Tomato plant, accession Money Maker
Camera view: bottom (45 deg); turntable rotation: 300 degrees
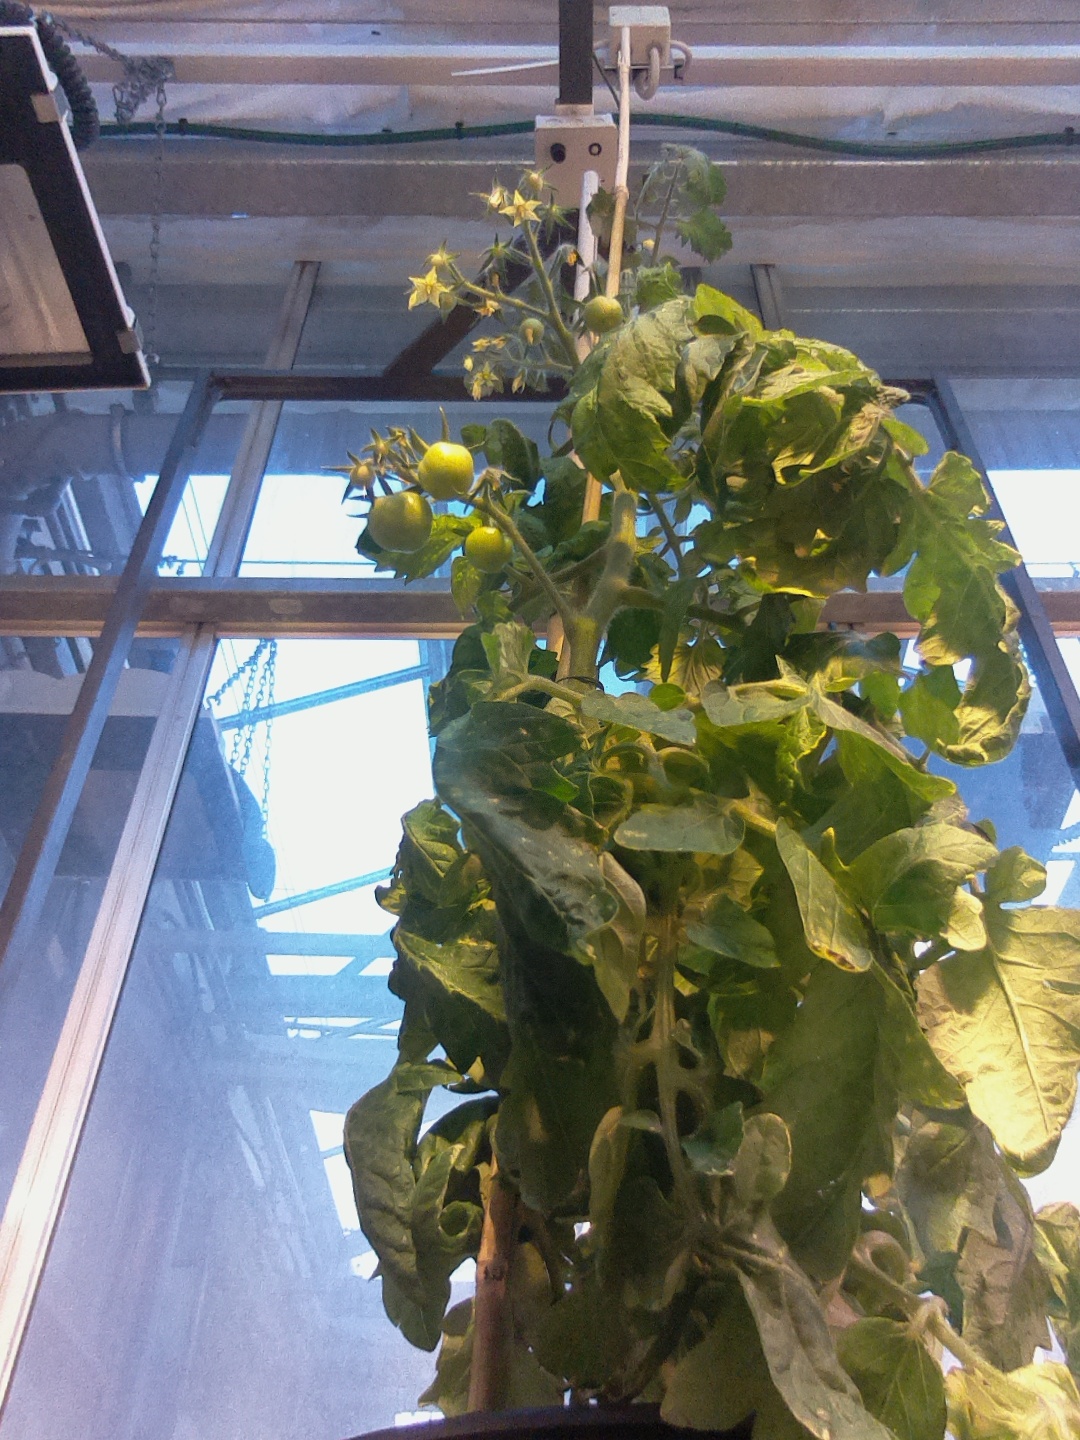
BBCH growth stage 71: 10%-20% of final fruit size